Estonia

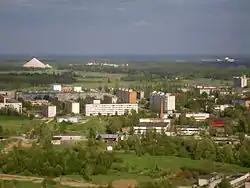
Oil shale region in the northeast of the country

The United States, United Kingdom, France, Germany, and the majority of other Western countries considered the annexation of Estonia by the Soviet Union illegal. Legal continuity of the Estonian state was preserved through the government-in-exile and the Estonian diplomatic representatives which Western governments continued to recognise. Thousands of Estonians opposing the second Soviet occupation joined a guerrilla movement known as the "Forest Brothers". The armed resistance was heaviest in the first few years after the war, but Soviet authorities gradually wore it down through attrition, and resistance effectively ceased to exist in the mid-1950s. The Soviets initiated a policy of collectivisation, but as farmers remained opposed to it a campaign of terror was unleashed. In March 1949 about 20,000 Estonians were deported to Siberia. Collectivization was fully completed soon afterwards.